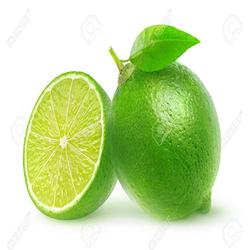
Label: Lemon